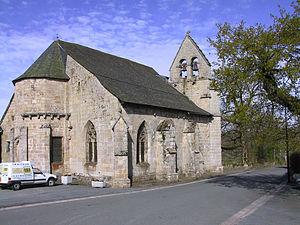
Église Saint-Georges de Tarnac, (Classé, 1919) This building is indexed in the Base Mérimée, a database of architectural heritage maintained by the French Ministry of Culture,
Cet article recense les sites naturels protégés en Corrèze, en France.
Tarnac est une commune française située dans le département de la Corrèze, en région Nouvelle-Aquitaine.
L'église Saint-Georges est une église catholique située à Tarnac, dans le département de la Corrèze.